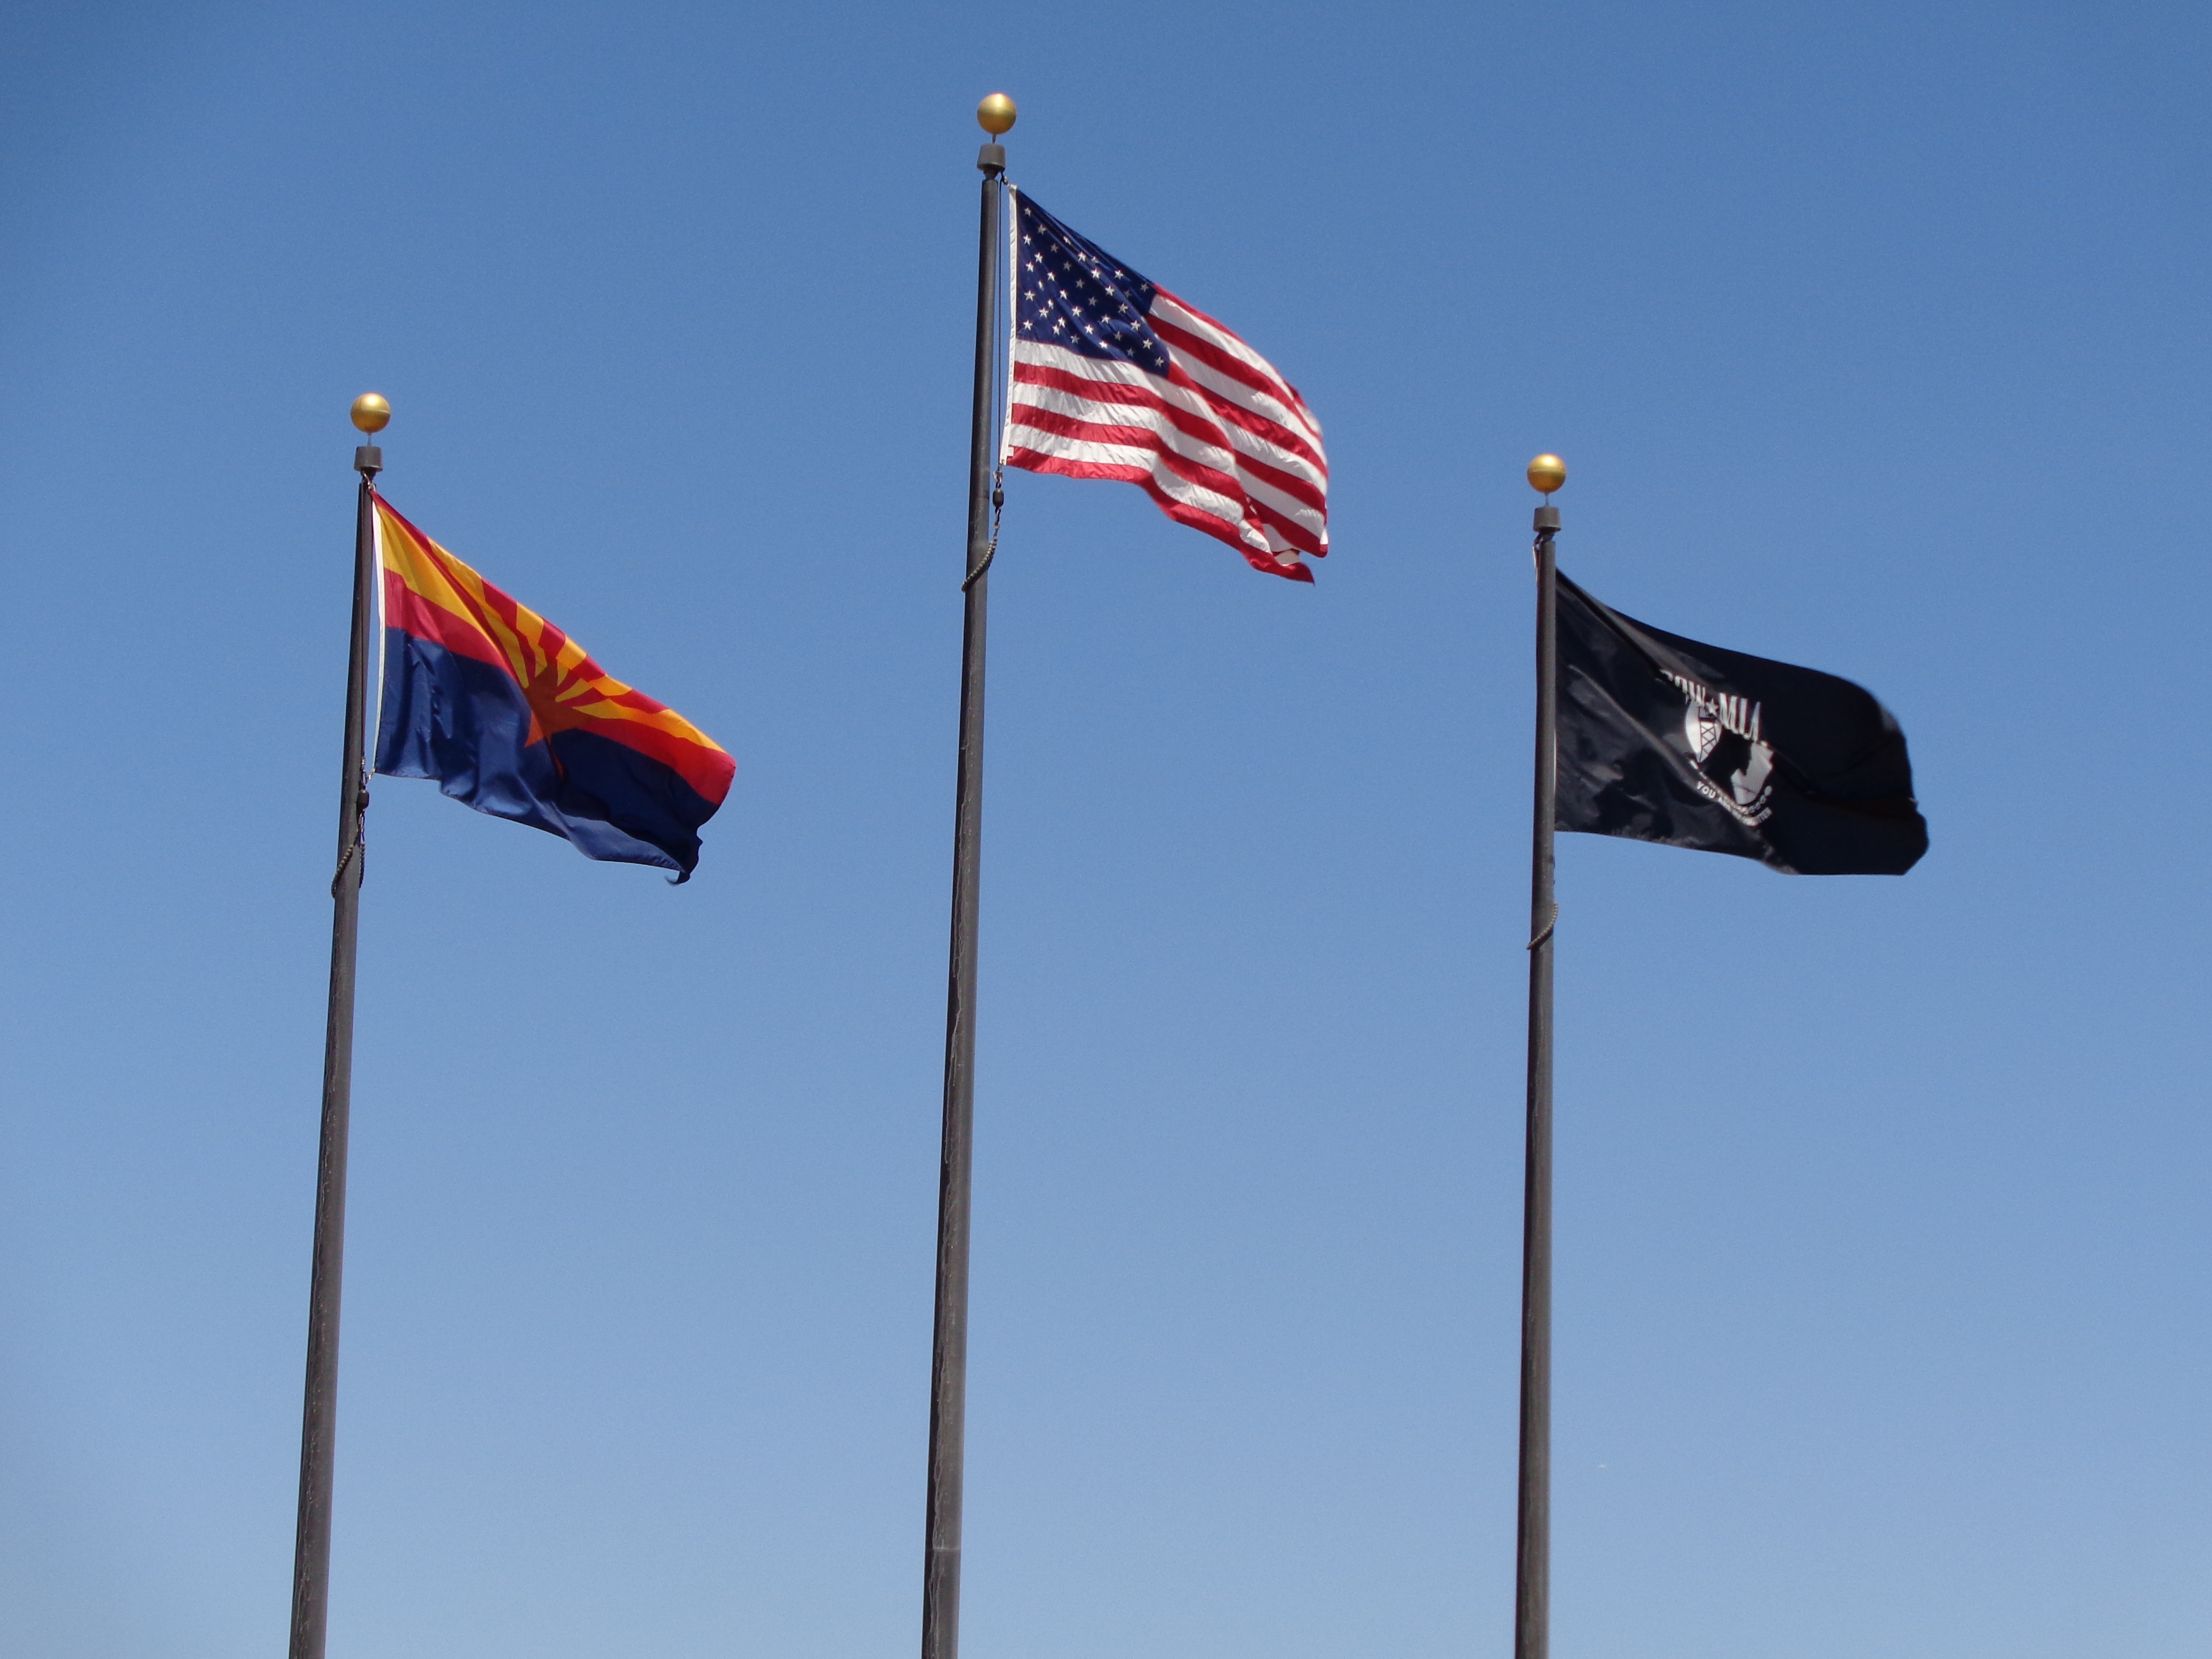
symbol, flag, usa, blue, street light, arizona, memorial, american, waving, flag of the united states